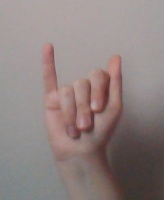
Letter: meem